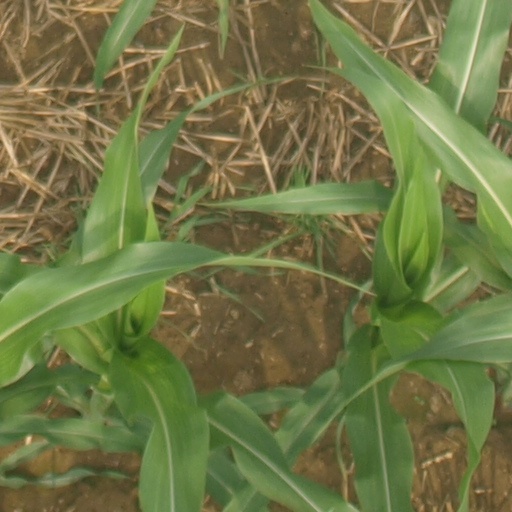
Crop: maize; corn